Yeomen of the Guard

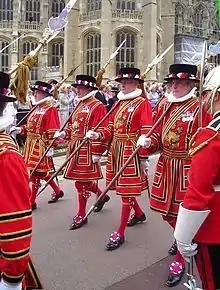
Yeomen of the Guard in the procession to the annual service of the Order of the Garter at Windsor Castle

In the eighteenth century some 40 Yeomen were on duty daily, and 20 at night. This stopped in 1813, and thereafter only one division was required daily until about 1837.